Shankar Abaji Bhise

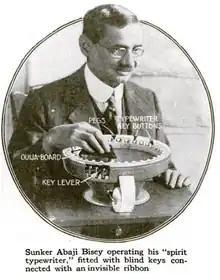

In 1896 he applied for a patent for a station indicator for use in the railways which showed the station of halt, the stations that had been passed and an estimate of the time to reach the next station. His father wished that he had trained in the legal profession, but he instead worked in the Accountant General's office in Bombay (1888-1897), which left him time for his own studies and diversions. He came into the limelight when he won a £10 prize in July 1897 for an invention for an automatic weighing machine in a contest held in England. Several Indian newspapers of the period declared that his work demonstrated Indian talent in science, and he sought sponsorship from Indian princes for him to travel and demonstrate his talents in Europe or America. In 1898 he designed a sliding door, while a patent application for a method for tying Indian turbans and pagries, submitted in 1897, lapsed due to failure of payments. Around this period he moved to England. In 1901 Bhisey invented an illuminated advertising machine called a "Vertoscope" that could show multiple coloured advertisements which changed rapidly at intervals. This was however banned for use in London claiming that it startled horses. When this machine was displayed in the World Trade Exhibition in 1901 several English backers sought to purchase the rights but he was advised against it by Dadabhai Naoroji who helped him instead to found the Bhisey Patent Syndicate. He had the same device exhibited in Paris in 1901 with support from Mancherji Bhavnagari. He patented an automatic toilet flush, an automatic bicycle stand, and the Vertolite Sign Lamp. The most influential invention was a type-setting machine called the Spasotype and later the Bhiso-type which could insert blocks at 1500 to 2000 characters per hour for use in printing. The Hindu Missionary Society and several other Indian nationalist groups promoted Bhisey and his talents. He was invited to several meetings where he was honoured, including the Indian National Trade Congress at Madras on 26 December 1908. He and his wife Sushilabai, as well as others like Govind Kukade and Govind Ray, established an Indian society in London. In 1910 Ratanji Tata established the Tata Bhisey Invention Syndicate in London. During World War I, Shapurji Saklatwala who managed operations in London for Tata shutdown Bhisey's syndicate and sold off the machinery to manufacture his Bhisotype. Bhisey then joined hands with Charles Slaughter of the Universal Type Casting Company in the US. Bhisey faced significant difficulties with the Tatas and it was not until 1920 that he was able to launch his own corporation in the US, the Bhisey Ideal Type Caster Corporation. In 1917 he also dabbled in chemistry, producing a washing chemical called "Shella". He also developed an iodine based formulation called Baseline that he believed cured his malaria and could make water safe for drinking. It was later bought in 1926 and renamed as Atomidine and was touted as a remedy for blood pressure, pyorrhoea, malaria and influenza. He was labelled in the press as the "Indian Edison" and science journalist Francis Tietsort of the "New York American" proposed that he be given an honorary doctorate. Bhisey received an honorary doctorate in psychoanalysis from Chicago University. In 1930 he met his childhood inspiration, Edison, in New Jersey. He was sometimes referred to as "professor" and used the DSc as a postnominal along with F.S.Sc. (Fellow of the Society of Science, Letters and Arts of London).